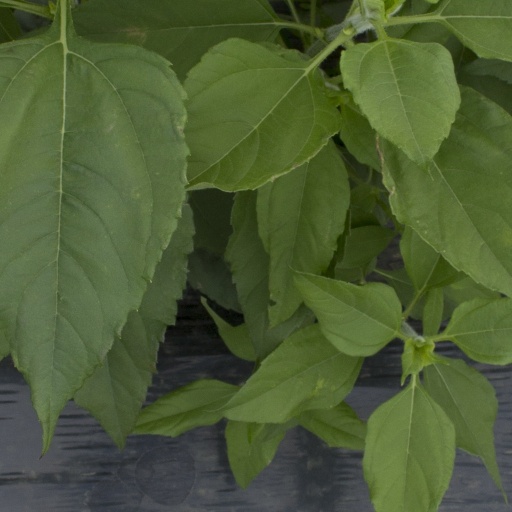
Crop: Jerusalem artichoke